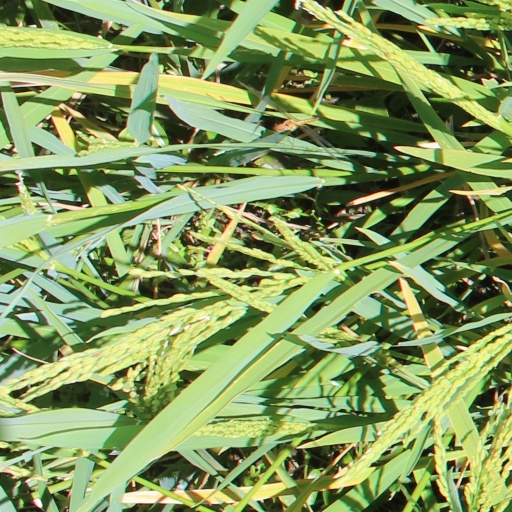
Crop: rice